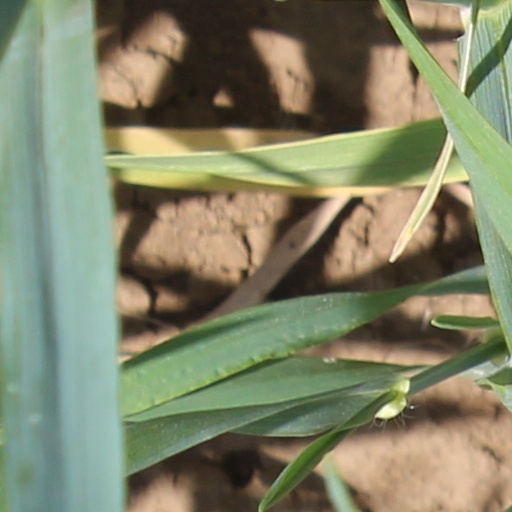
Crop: wheat